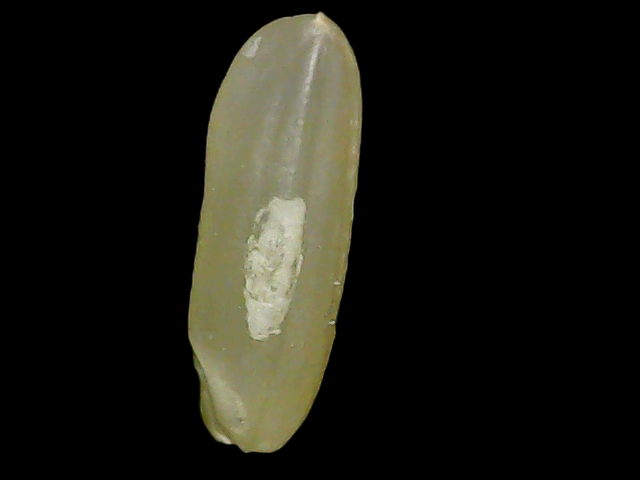
Rice variety: Binadhan11